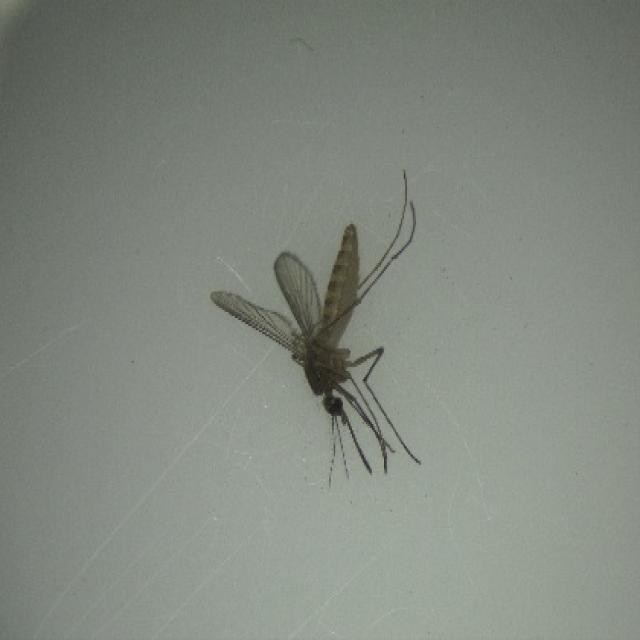
Species: culex_pipiens